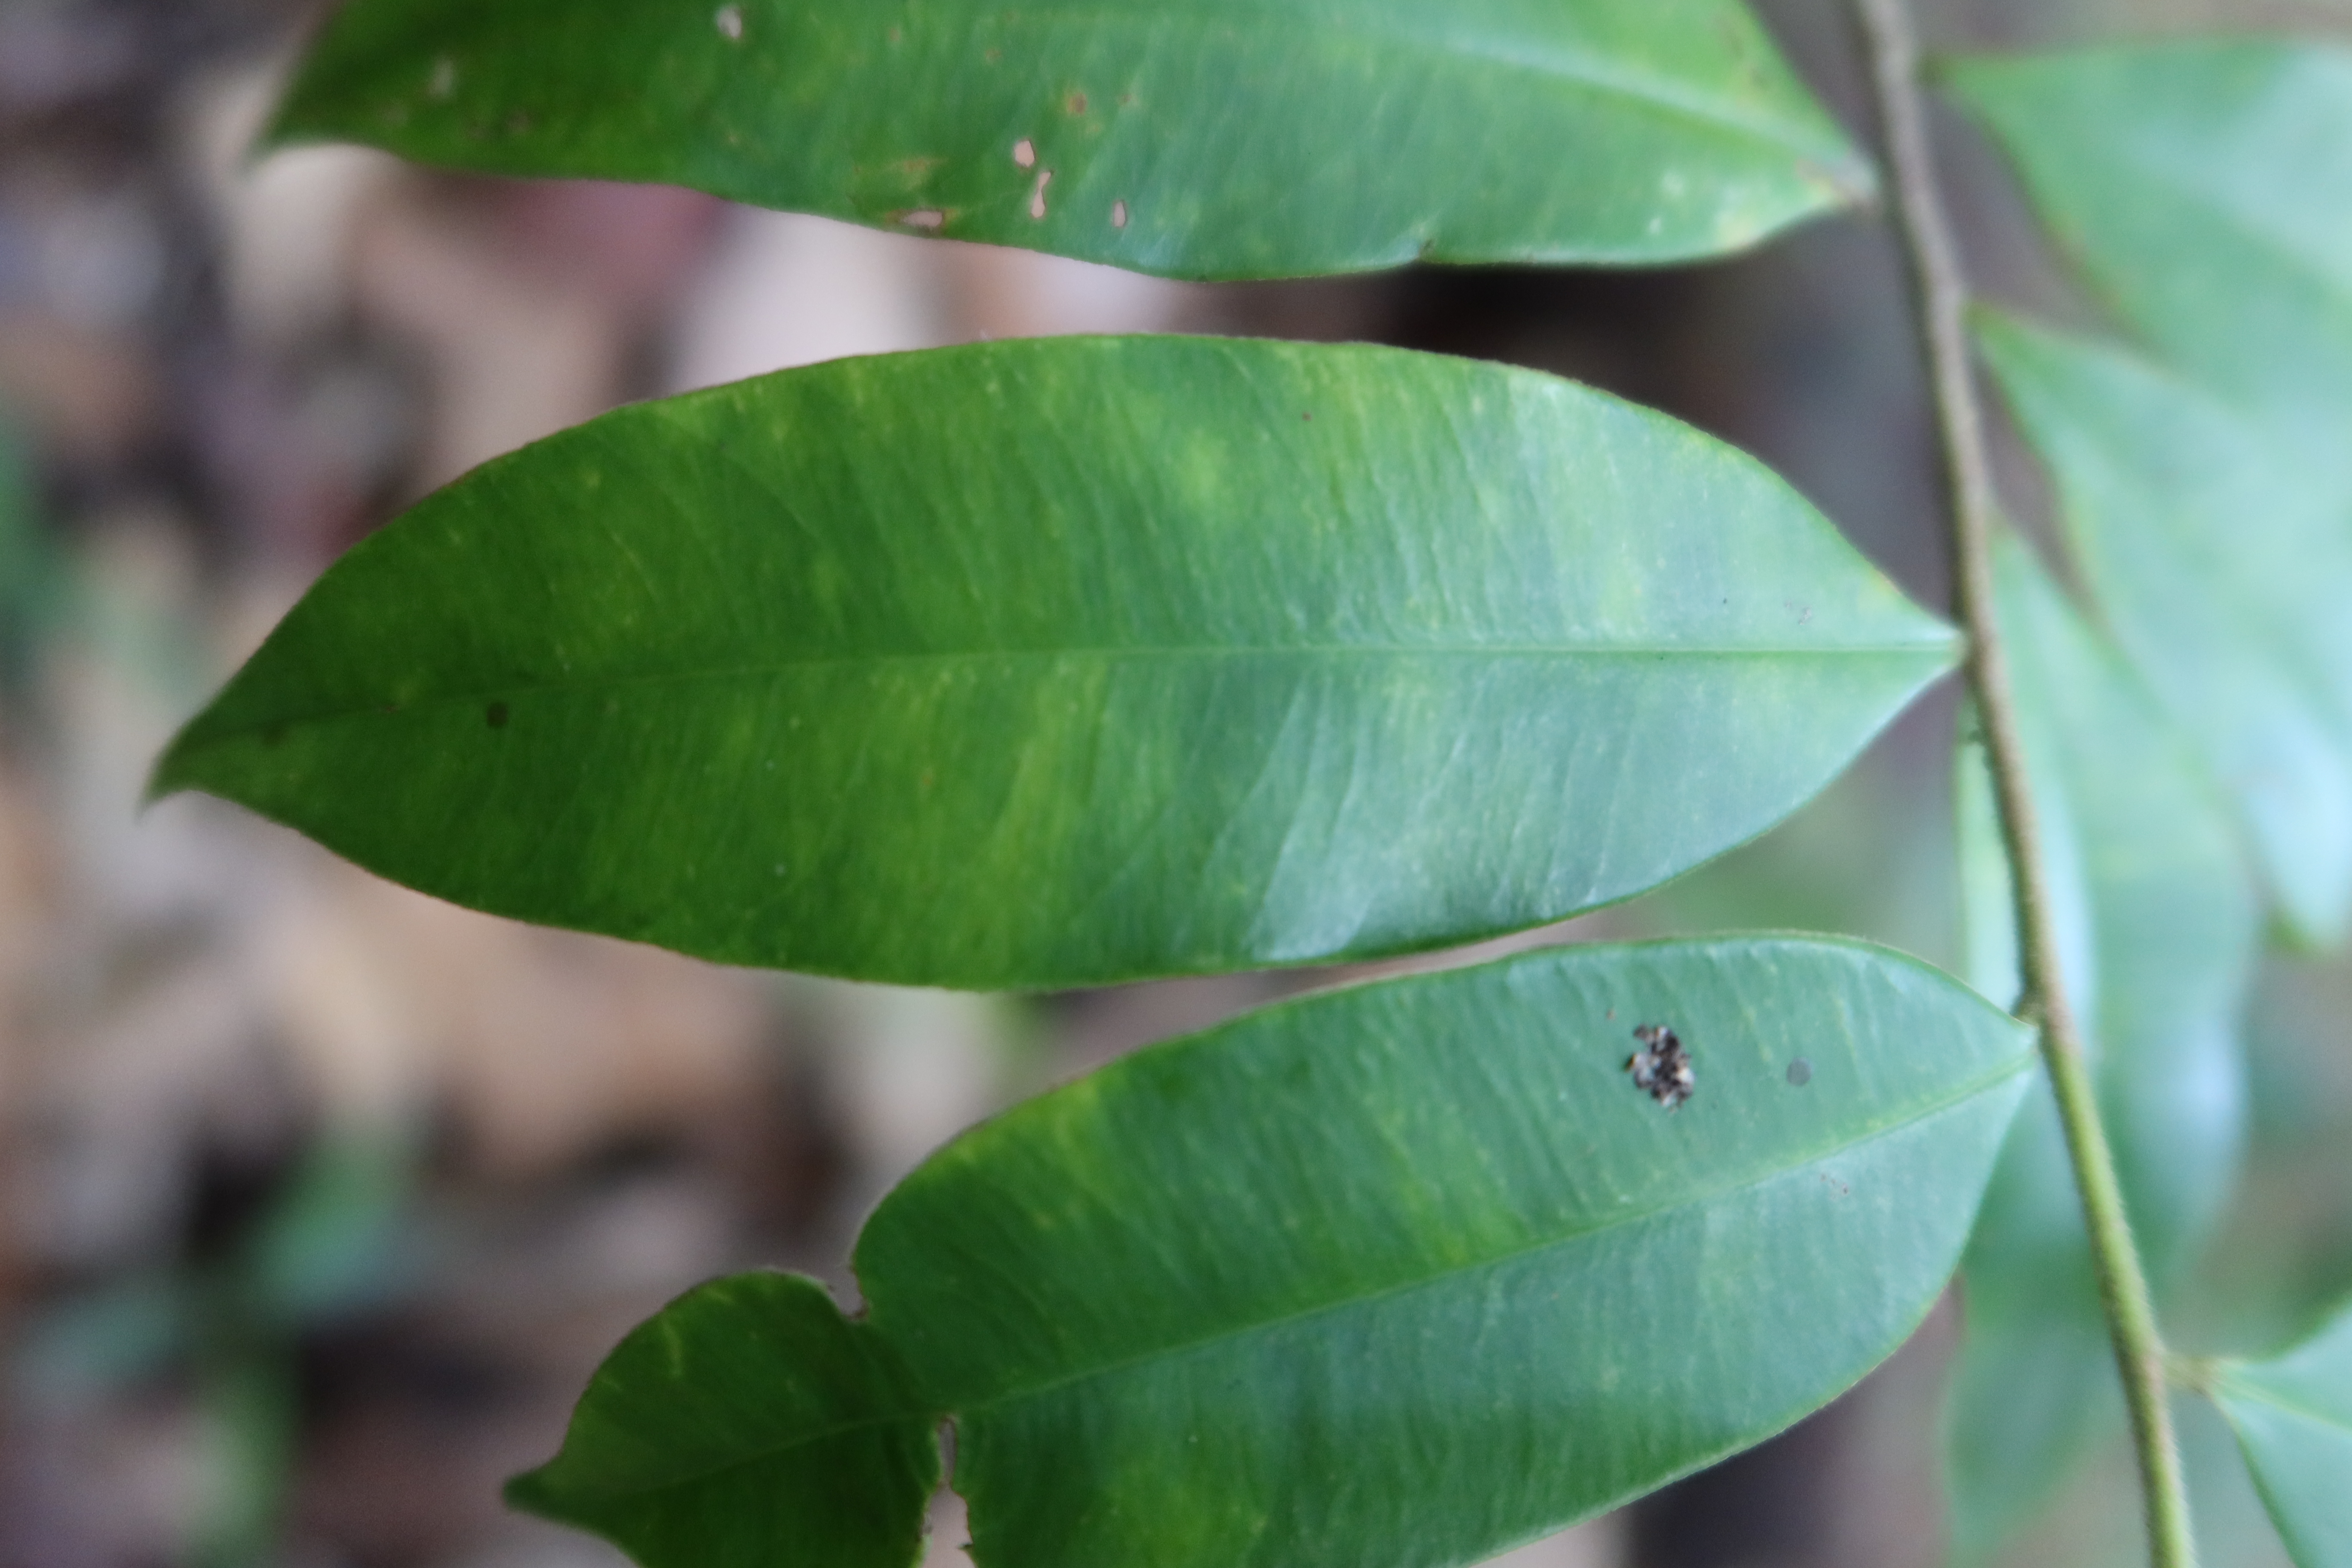
Label: Downy mildew